Mali

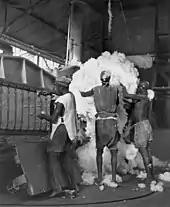
Cotton being processed in Niono into bales for export to other parts of Africa and to France, c. 1950

Mali fell under the control of France during the Scramble for Africa in the late 19th century. By 1905, most of the area was under firm French control as a part of French Sudan.